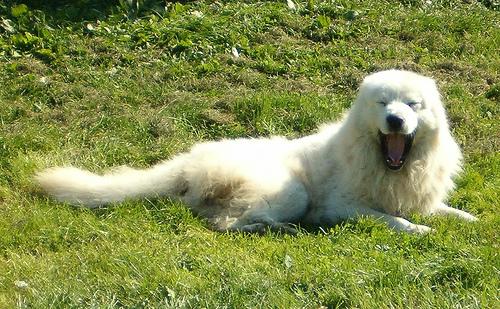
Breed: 225-n000073-Great_Pyrenees